Love Is Poison

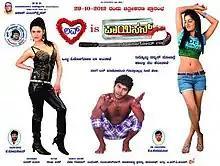
theatre poster

Love Is Poison is a 2014 Indian Kannada-language drama film directed by Nandan Prabhu starring Balley Rajesh and Shruthi Raj in the lead roles.